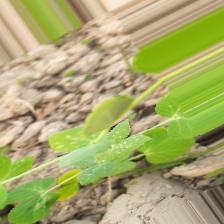
Label: Powdery Mildew